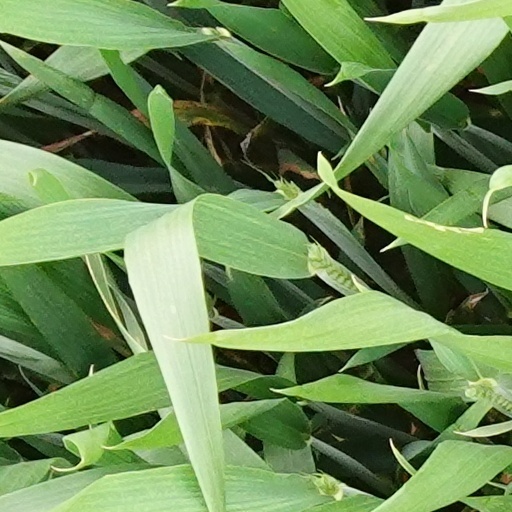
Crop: wheat